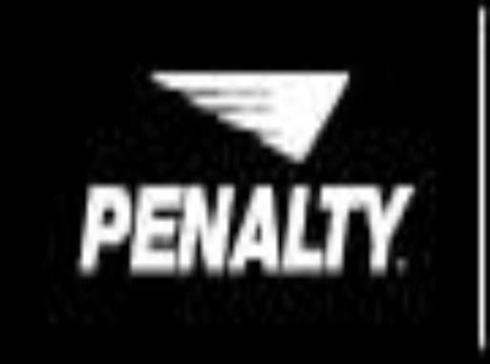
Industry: Clothes